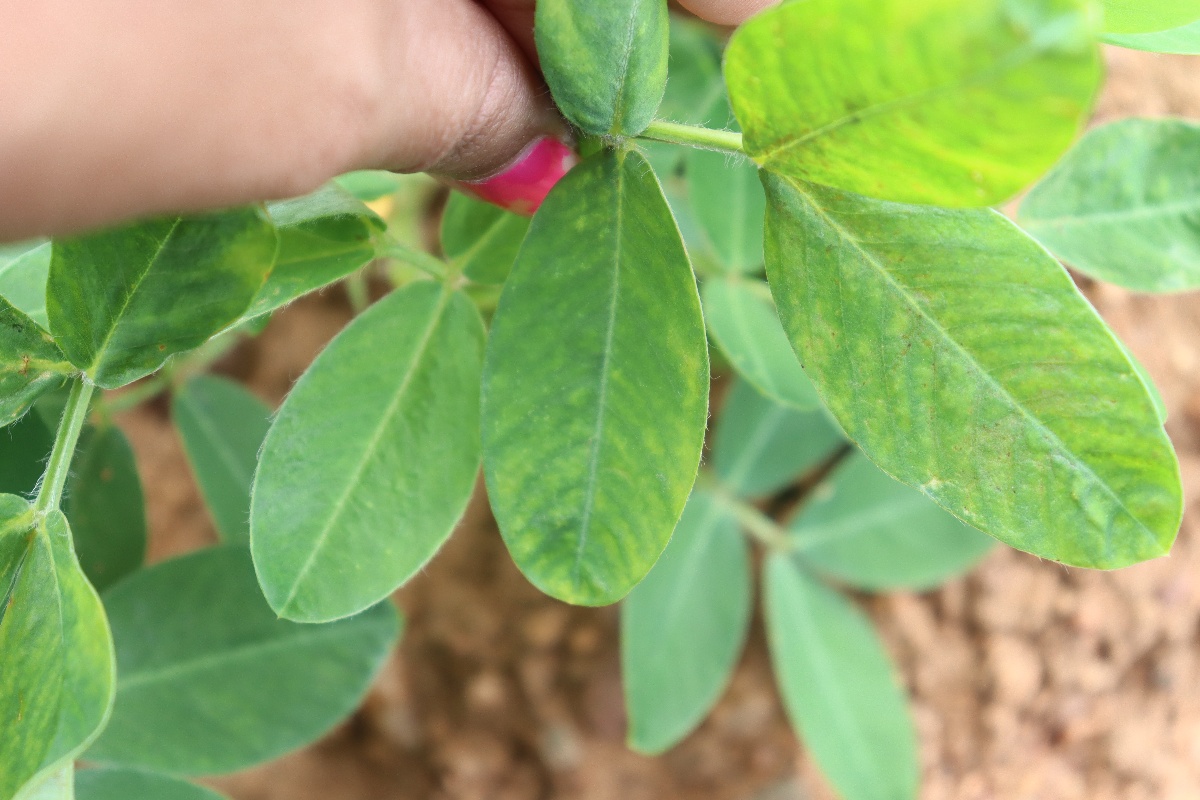
Label: healthy leaf